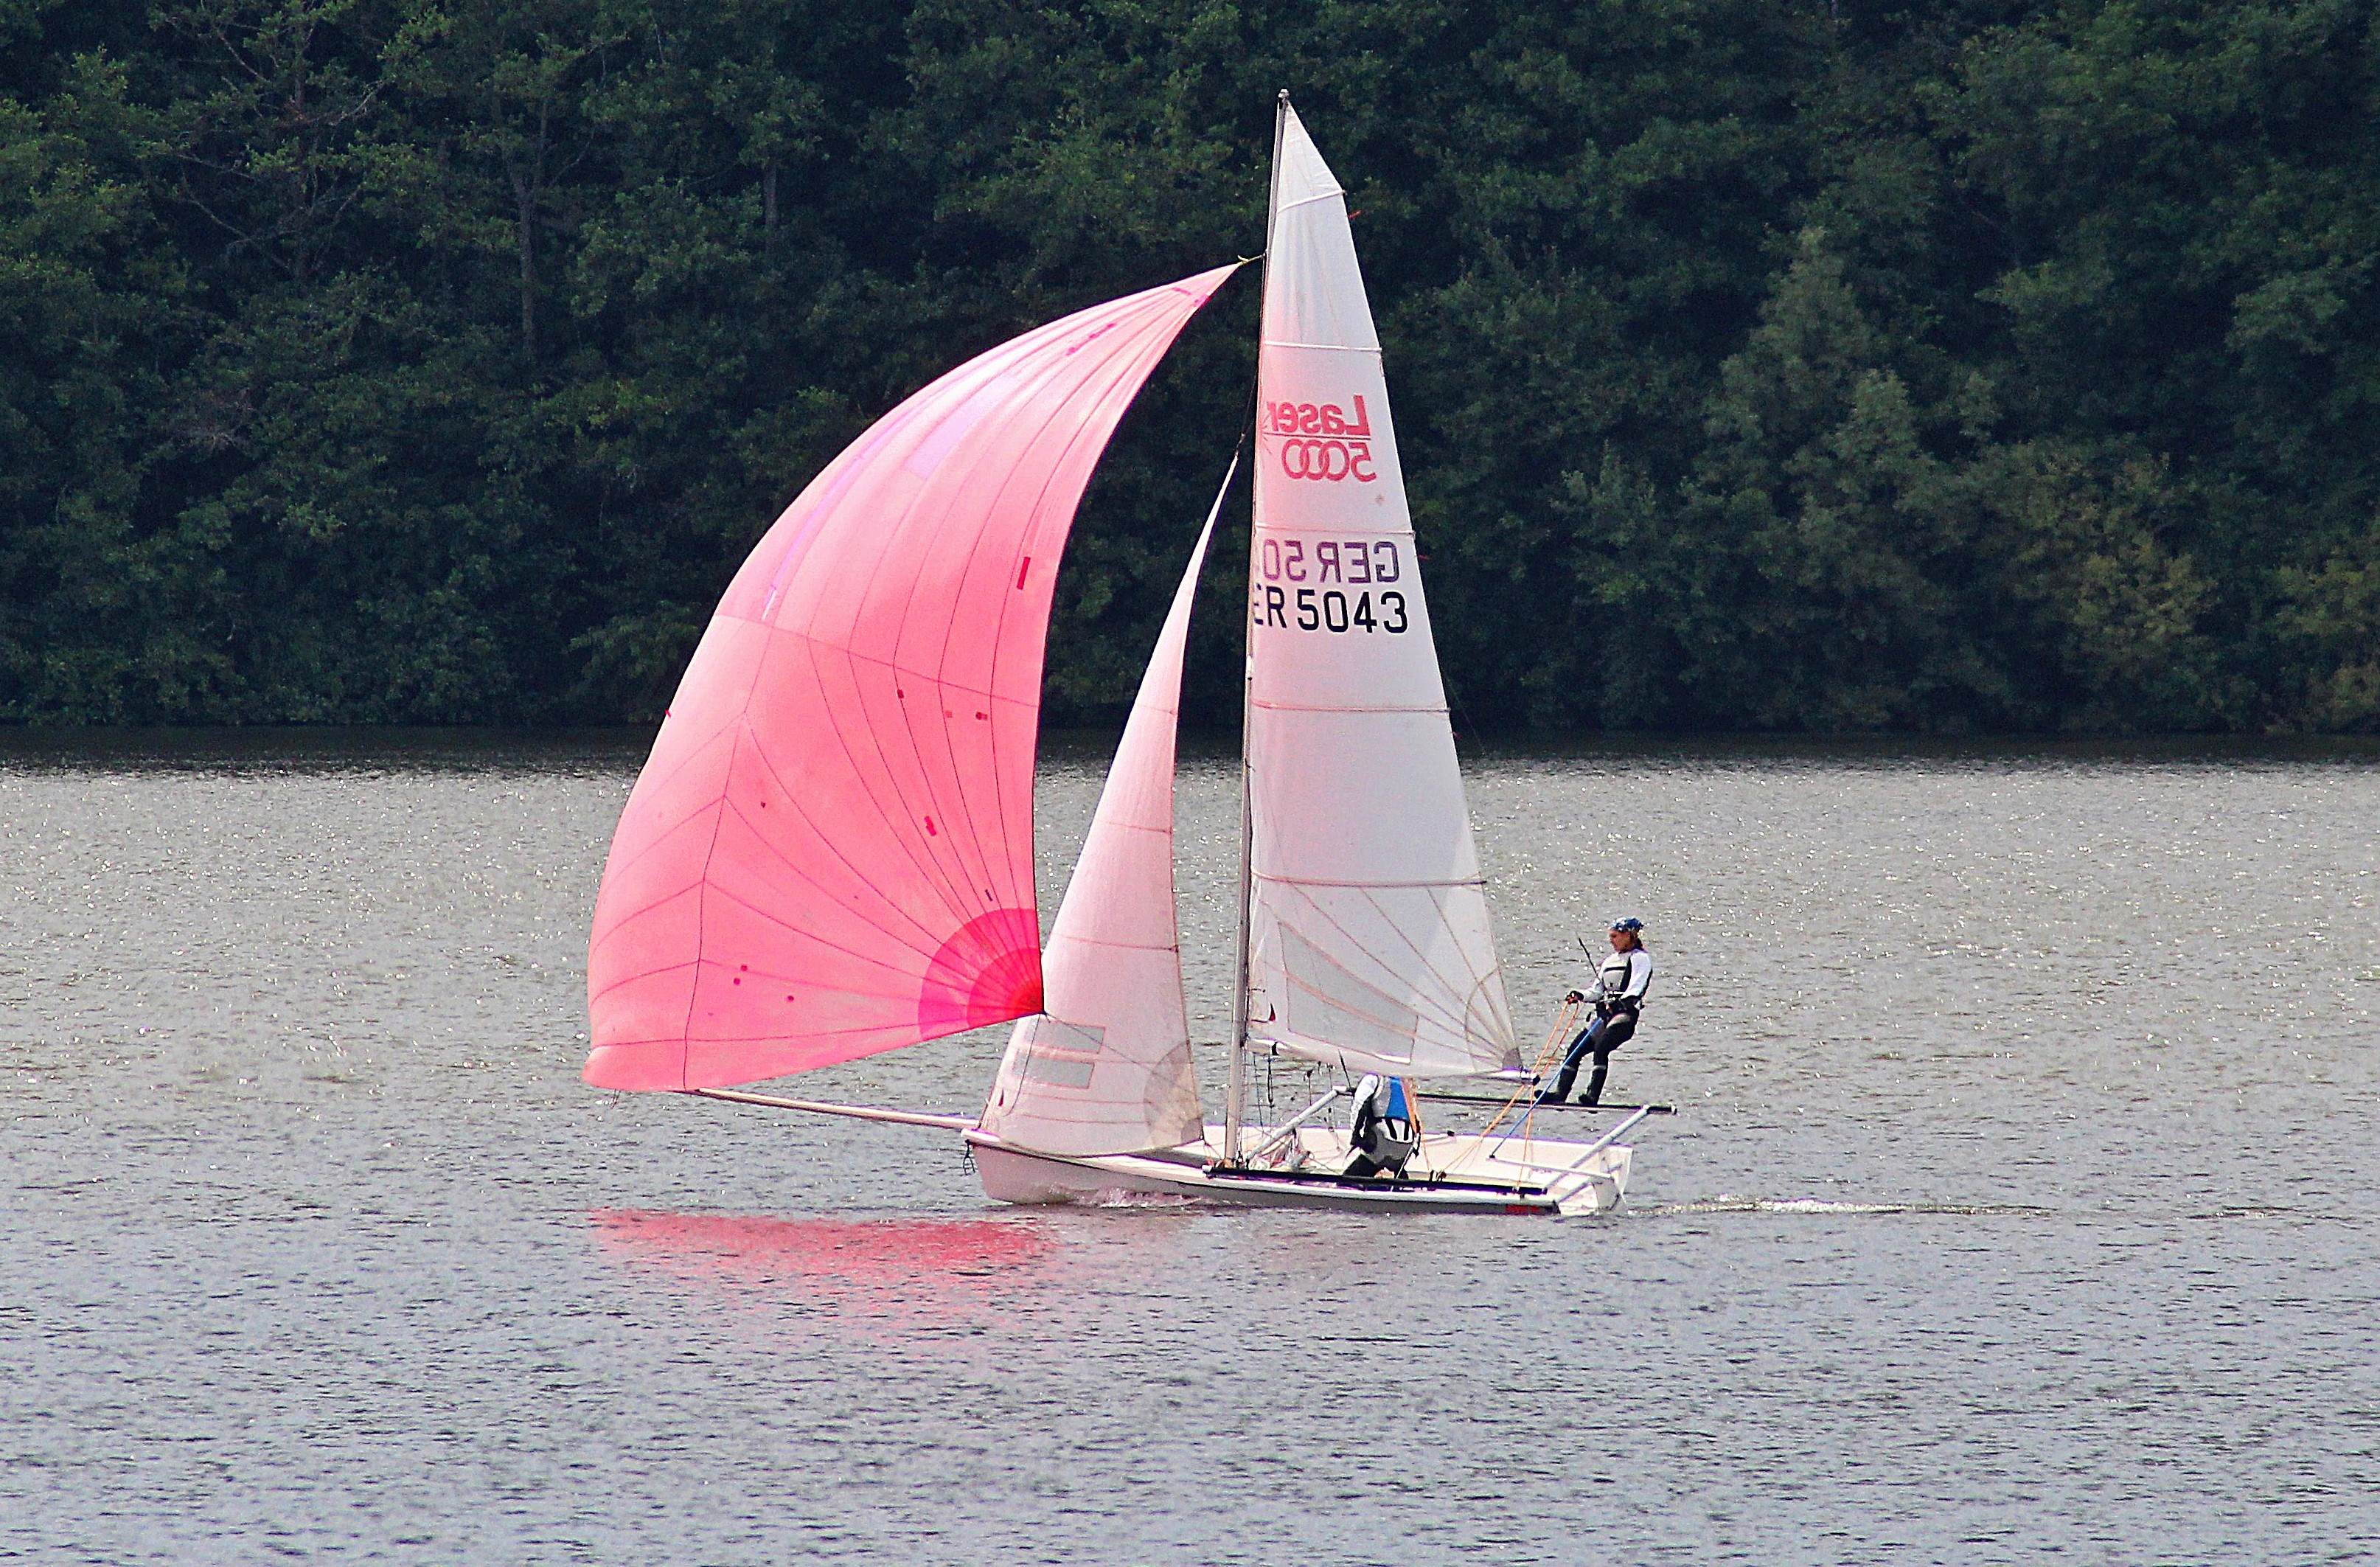
water, nature, person, boat, lake, wind, boot, vehicle, mast, sailing, blue, sailboat, sports, boating, sail, watercraft, sailing boat, mirroring, atmospheric, sailing ship, sailing mast, dinghy, ship masts, water landscape, yacht racing, skiff, windsports, dinghy sailing, keelboat, sailboat racing, bostalsee